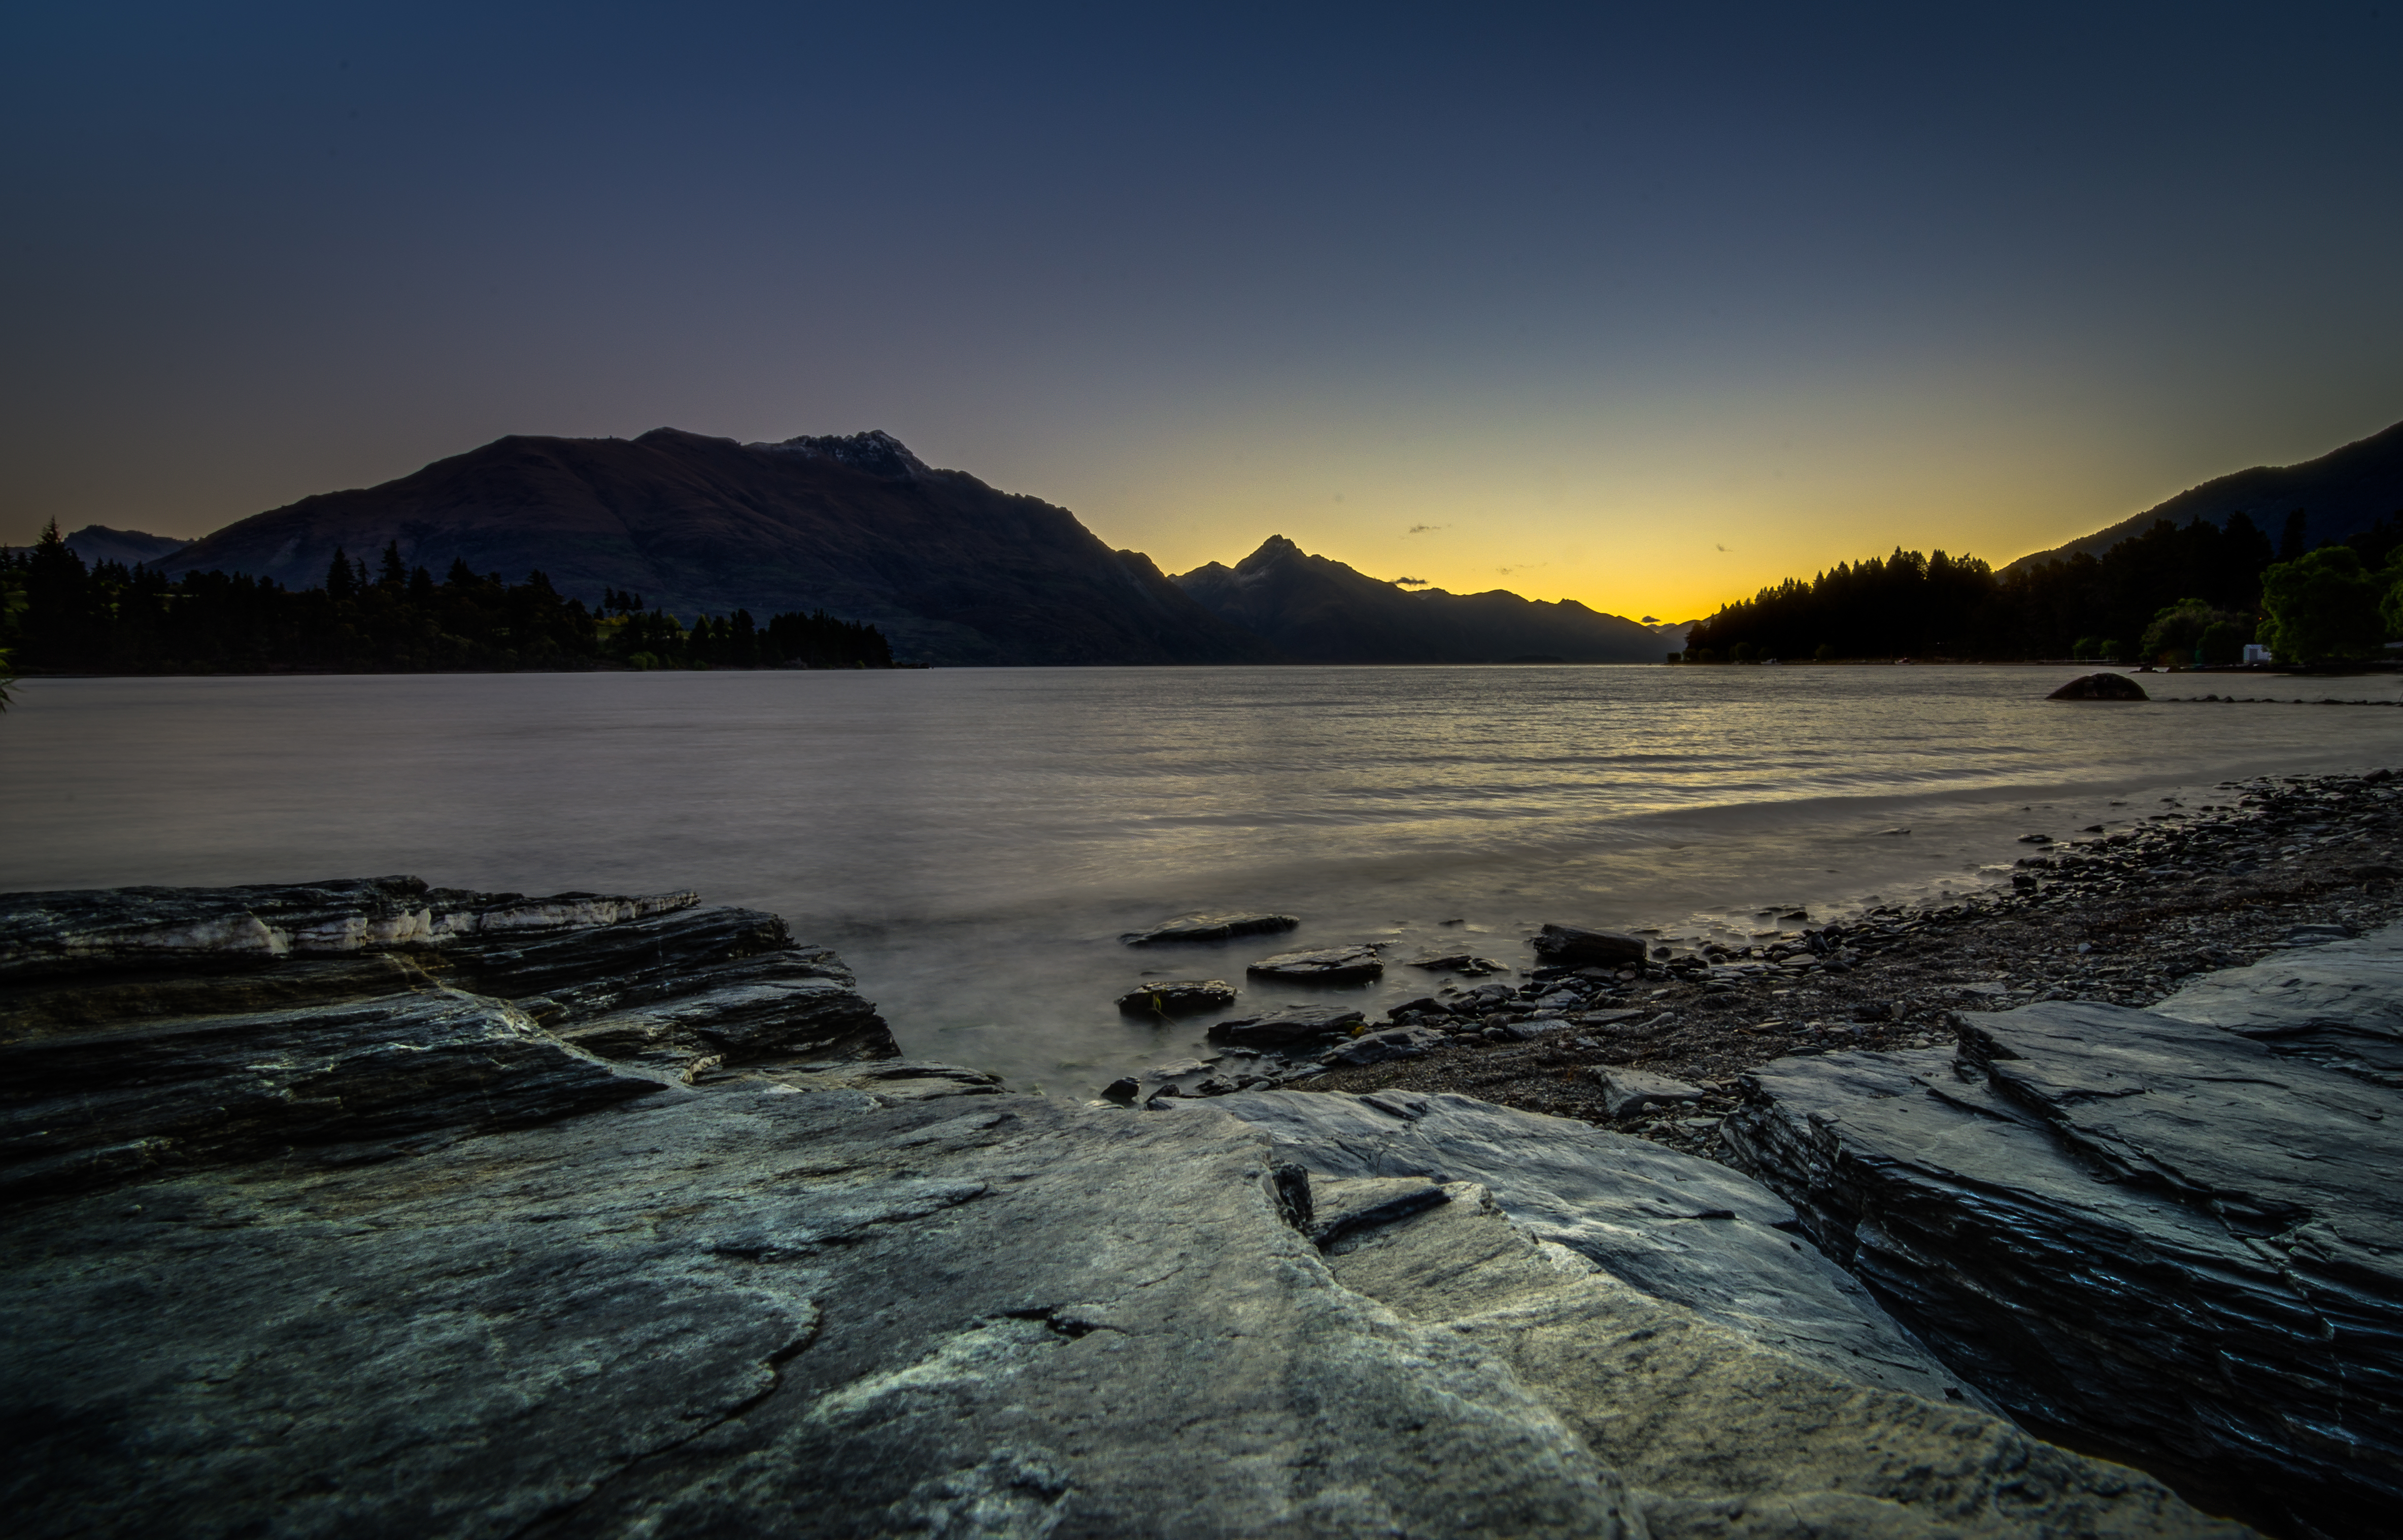
beach, landscape, sea, coast, water, nature, rock, ocean, horizon, wilderness, mountain, cloud, sky, sunrise, sunset, morning, shore, wave, lake, dawn, river, dusk, evening, reflection, bay, reservoir, nikon, body of water, rocks, mountains, newzealand, longexposure, d5100, tokina, queenstown, loch, 1116mm, wakatipu, atmospheric phenomenon